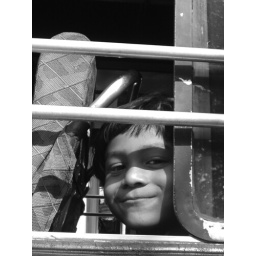
boy in bus